Crusades

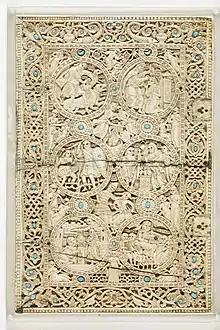
The ivory front bookcover of the Melisende Psalter

The military expeditions undertaken by European Christians in the 11th, 12th, and 13thcenturies to recover the Holy Land from Muslims provided a template for warfare in other areas that also interested the Latin Church. These included the 12th to 15thcentury "Reconquista", the conquest of Muslim Al-Andalus by Spanish Christian kingdoms; 12th to 15thcentury German Northern Crusades expansion into the pagan Baltic region; the suppression of non-conformity, particularly in Languedoc during what has become called the Albigensian Crusade and for the Papacy's temporal advantage in Italy and Germany that are now known as political crusades. In the 13th and 14th centuries there were also unsanctioned, but related popular uprisings to recover Jerusalem known variously as Shepherds' or Children's crusades.